Show Me the Body

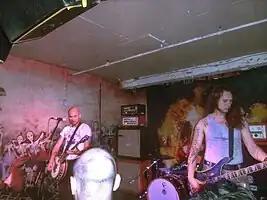
Julian Cashwan Pratt (left) and Harlan Steed performing in 2023

Show Me the Body (commonly abbreviated as SMTB) is an American post-hardcore band from New York City, formed in 2009. They have released three full-length albums, each drawing influence from genres such as hip hop, noise music and sludge metal. The band currently consists of lead vocalist and banjoist Julian Cashwan Pratt, bassist Harlan Steed, and drummer Jack McDermott.